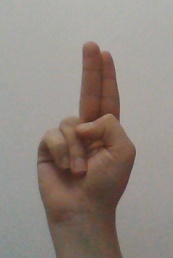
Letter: taa